The Merry Muses of Caledonia

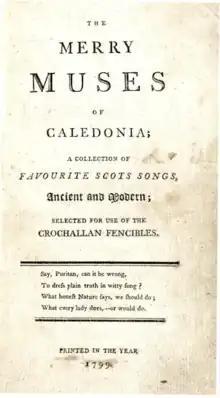
Merry Muses of Caledonia 1799 from The G Ross Roy Collection

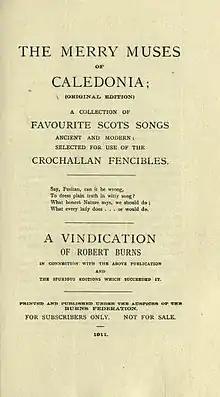
Title Page of The Merry Muses of Caledonia published by The Burns Federation in 1911

The Merry Muses of Caledonia is a collection of bawdy songs said to have been collected or written by Robert Burns, the 18th-century Scottish poet.